Fidel V. Ramos

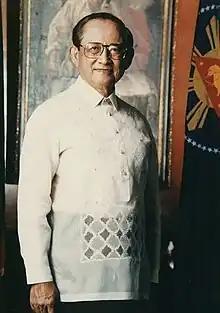
Official portrait, 1995

Fidel Valdez Ramos (March 18, 1928 – July 31, 2022), popularly known as FVR, was a Filipino general and politician who served as the 12th president of the Philippines from 1992 to 1998. He was the only career military officer to reach the rank of five-star general. Rising from second lieutenant to commander-in-chief of the armed forces, Ramos is credited for revitalizing and renewing international confidence in the Philippine economy during his six years in office.